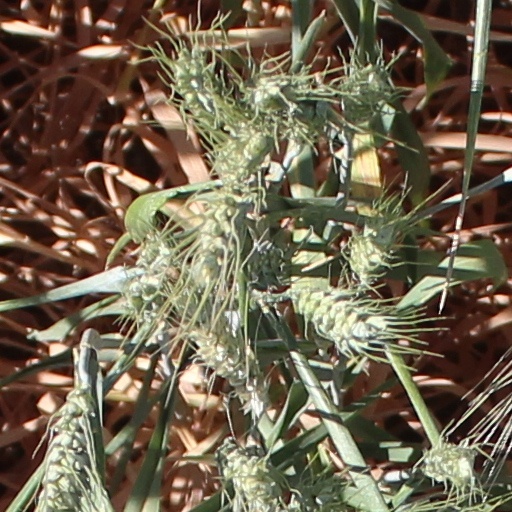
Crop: wheat